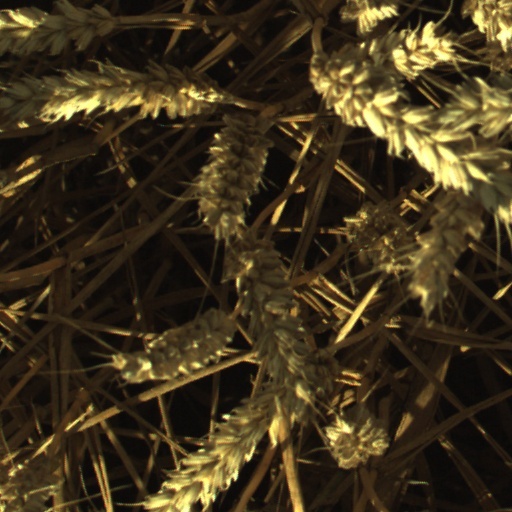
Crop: wheat